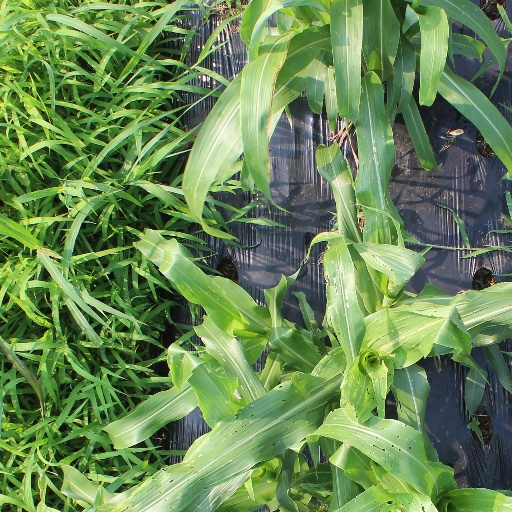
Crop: sorghum